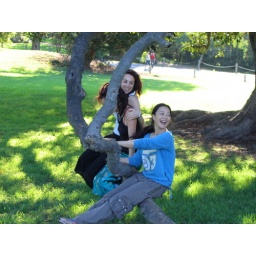
girls in trees still again...